Committee for Jewish Refugees (Netherlands)

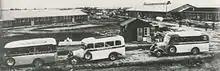
Barracks in the Central Refugee Camp near Westerbork (1938 or 1939). The buses in the foreground were used to transport the camp's residents to and from the camp.

After the "Kristallnacht" pogroms on 10 November 1938, many refugees who fled to the Netherlands were accommodated in camps, and a Camp Division was formed. The representation of the interests of these people, provision of clothing, a cash allowance, and advice on possible emigration was the task of the Camp Division. When the Dutch government decided to build a Central Refugee Camp (Dutch: "Centraal Vluchtelingenkamp") near Westerbork, the CJV was required to raise more than 1 million guilders to underwrite the expenses of operating the camp.